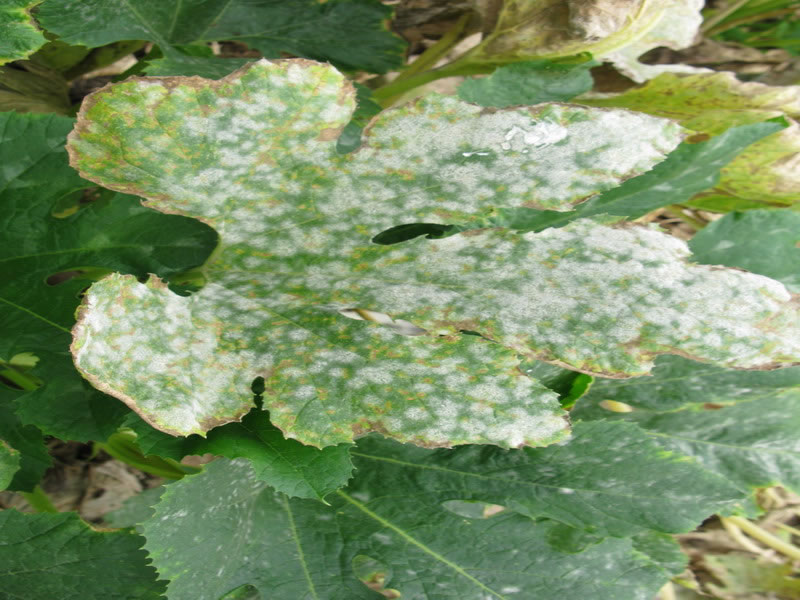
Plant: Squash
Disease: squash powdery mildew